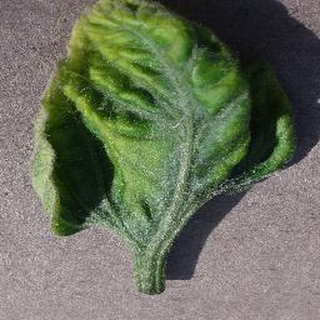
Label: tomato_yellow_leaf_curl_virus